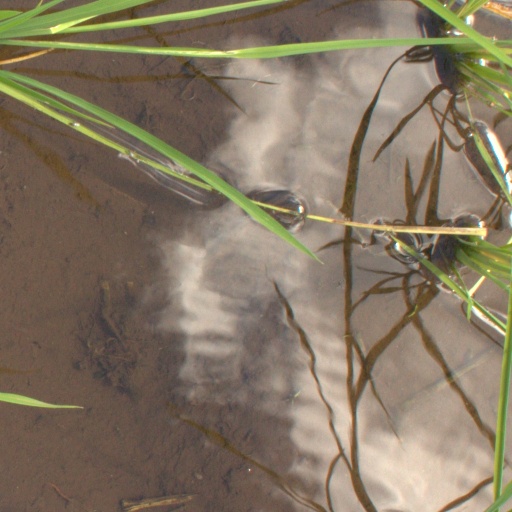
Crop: rice